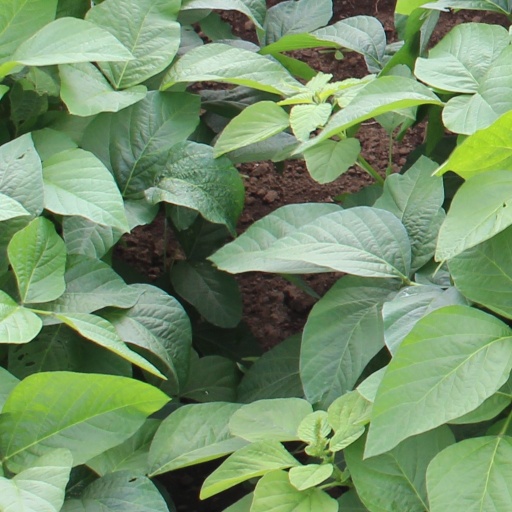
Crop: soybean